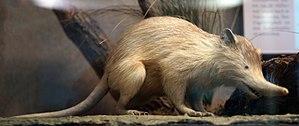
Solenodon paradoxus, le Solénodon paradoxal ou Almiqui paradoxal, plus simplement solénodonte ou encore nez longue en français haïtien, est une espèce antillaise en danger. Elle fait partie des mammifères de la famille des Solenodontidae qui comprend des sortes de grandes musaraignes primitives, terrestres, nocturnes, fouisseuses et insectivores, dont la morsure est venimeuse. L'espèce est en danger d'extinction.